Sniper: Legacy

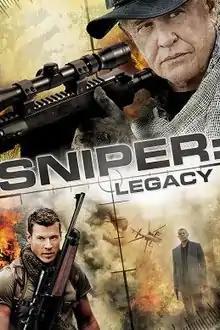
Official DVD cover

Sniper: Legacy is a 2014 American direct-to-video action film directed by Don Michael Paul. It is the fifth installment in the "Sniper" film series and a sequel to "" (2011).